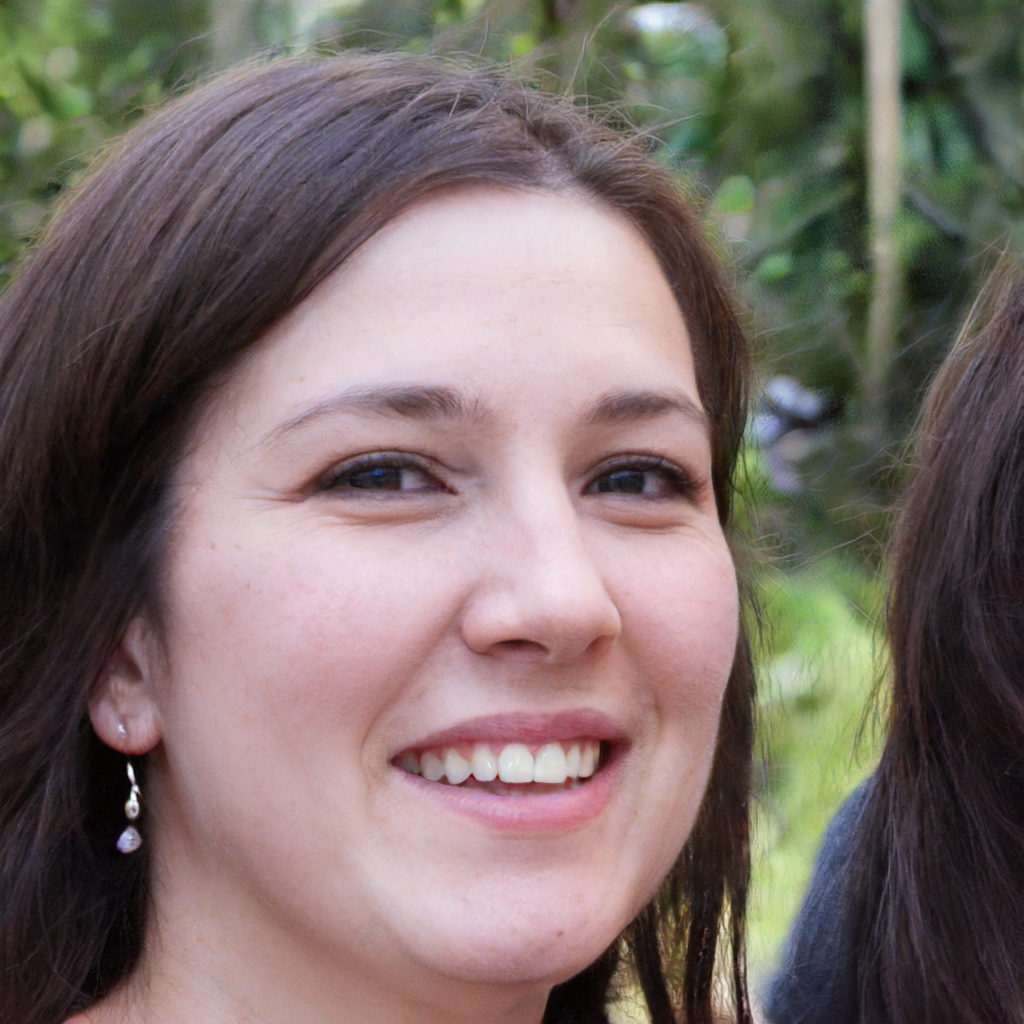
Gender: Female